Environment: real
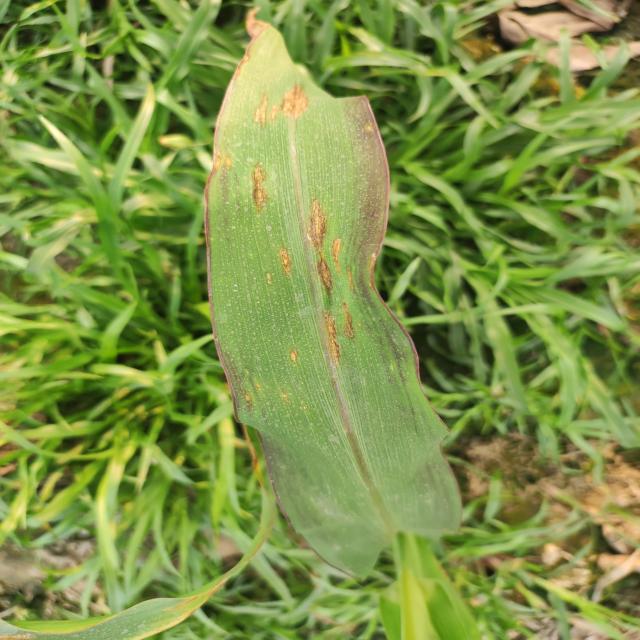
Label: phosphorus_deficiency